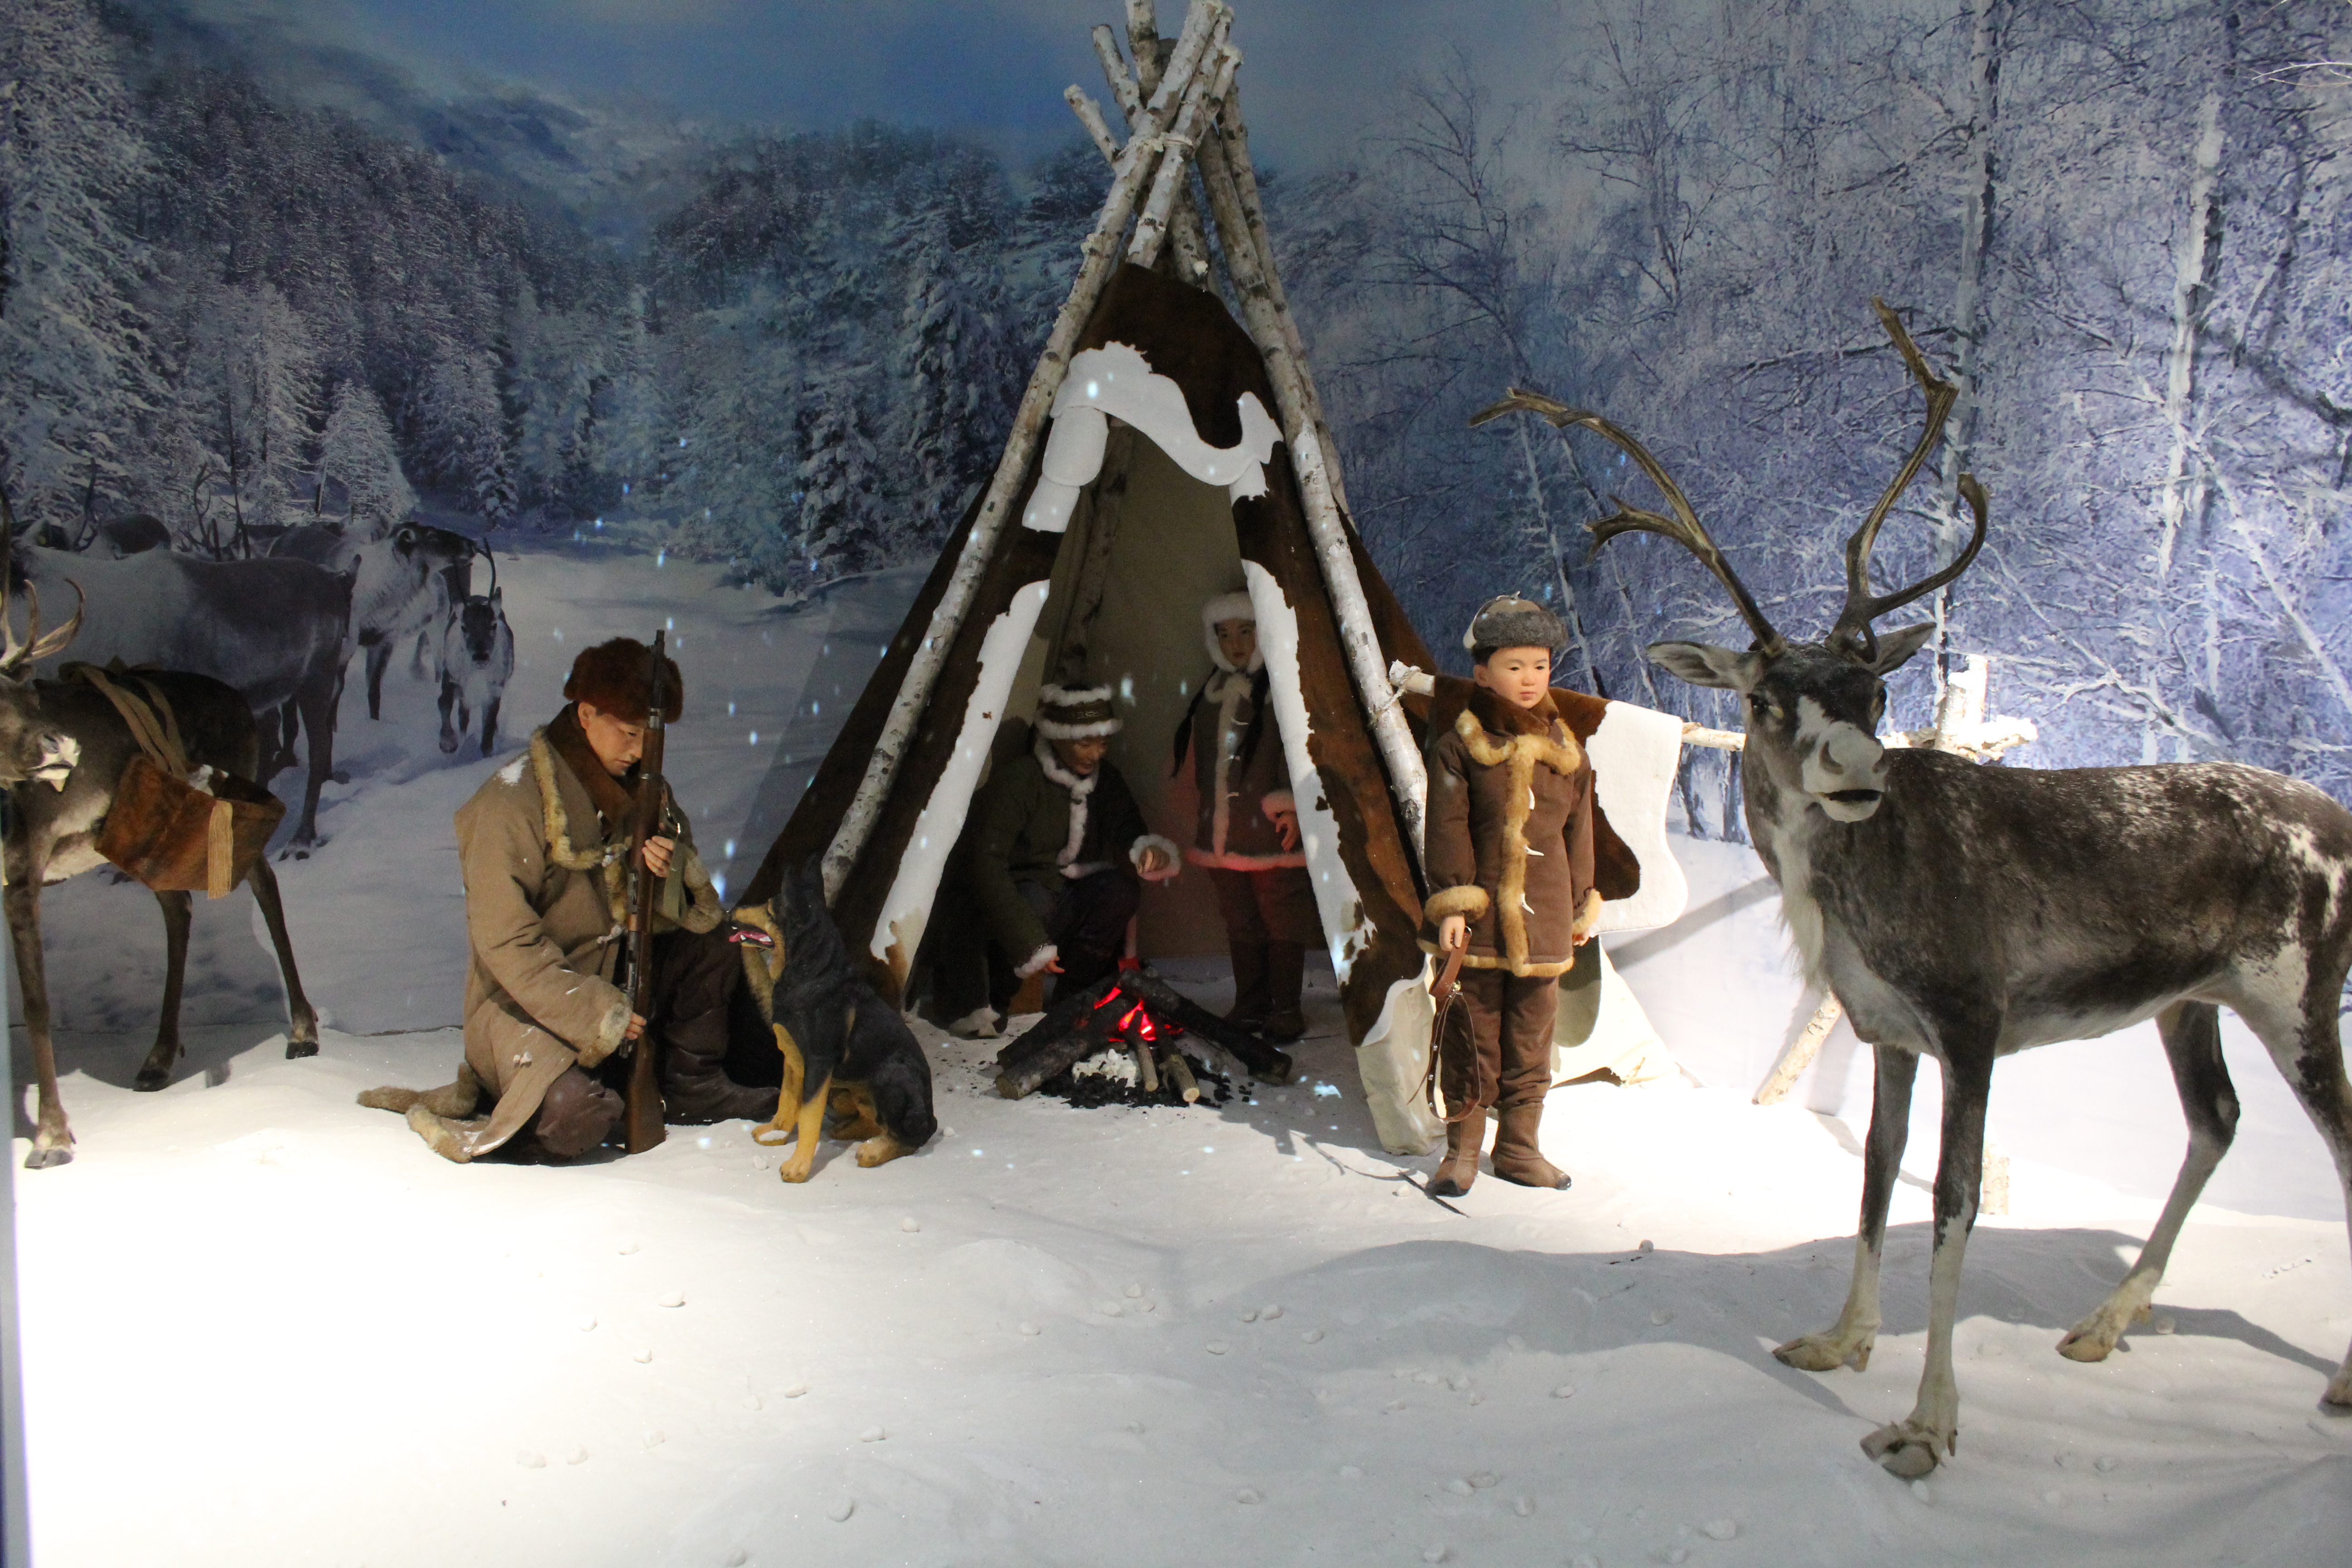
tourism, adventure, Beautiful Places, Pretty Places, environment, Interesting Places, harbin, museums, architecture, art, nature, museum, history, ancient history, china, asia, imperial palace, dynasty, beijing, planning, exhibition, sculpture, map, snow, ice world, reindeer, deer, winter, wildlife, fawn